Holtkamp Organ Company

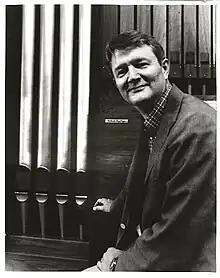
Walter "Chick" Holtkamp Jr. , Company President from 1956-1995

Walter “Chick” Holtkamp joined the firm in 1956 after serving five years in the United States Navy. Upon his father's death in 1962 he became president of the company. Chick Holtkamp began his creative endeavors with work that reflected his father's. The chest actions were mixed pitman and electro-pneumatic slider. The visual designs were unenclosed, often with a strong horizontal element. The scaling and voicing focused on clarity and the rendering of polyphony. After taking over the shop in 1962 he began developing the chests and components necessary for building instruments with mechanical action. This process first happened in 1967 at St. John Lutheran Church in Summit, New Jersey. From this point on, the shop built instruments with both mechanical and electro-pneumatic action as the situation required. This combination continued until 1992. At that time, in recognition of the cost of re-leathering electro-pneumatic actions, Chick began developing his electric slider action. This relied upon the tried-and-true slider chest design that the company had built for the past twenty-five years. The tonal pallet of his work maintained its focus on the music and the rendering of polyphony. However, his particular emphasis gradually evolved to put greater emphasis on the free and singing quality of the voicing, and the organ's ability to lead the congregation. This was accompanied by a gradual increase in the overall amount of fundamental. As time passed the Positive gradually gave way to the Choir, all the while focusing on a blending, ensemble style of voicing which worked equally well with the congregation, choirs, and instrumentalists.